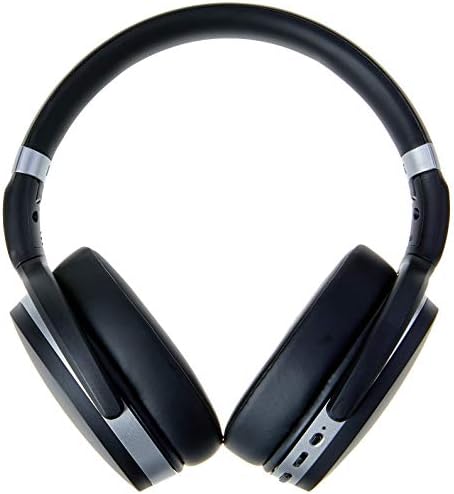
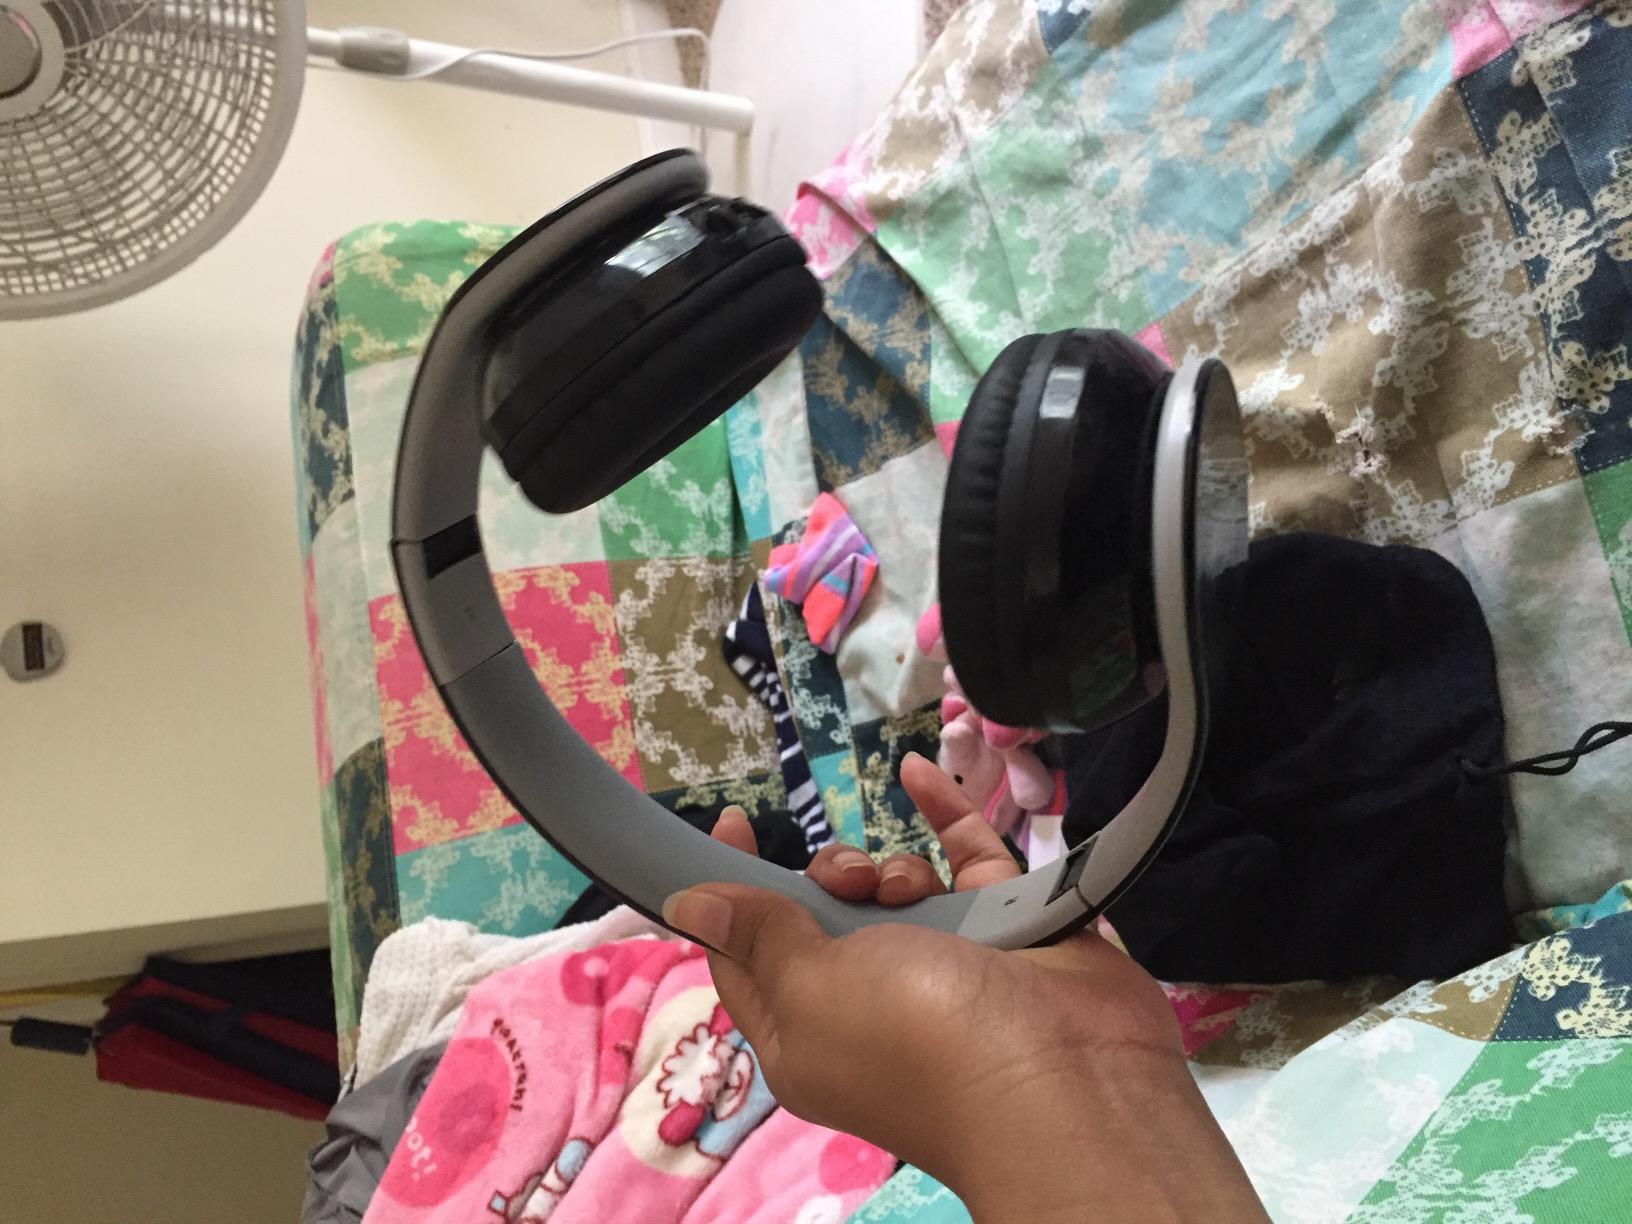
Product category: headphones
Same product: no